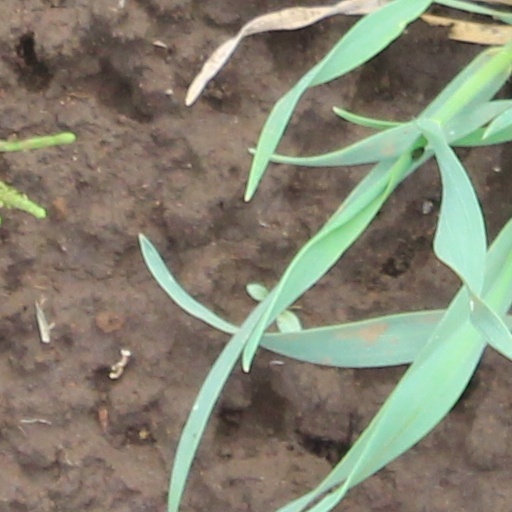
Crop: wheat